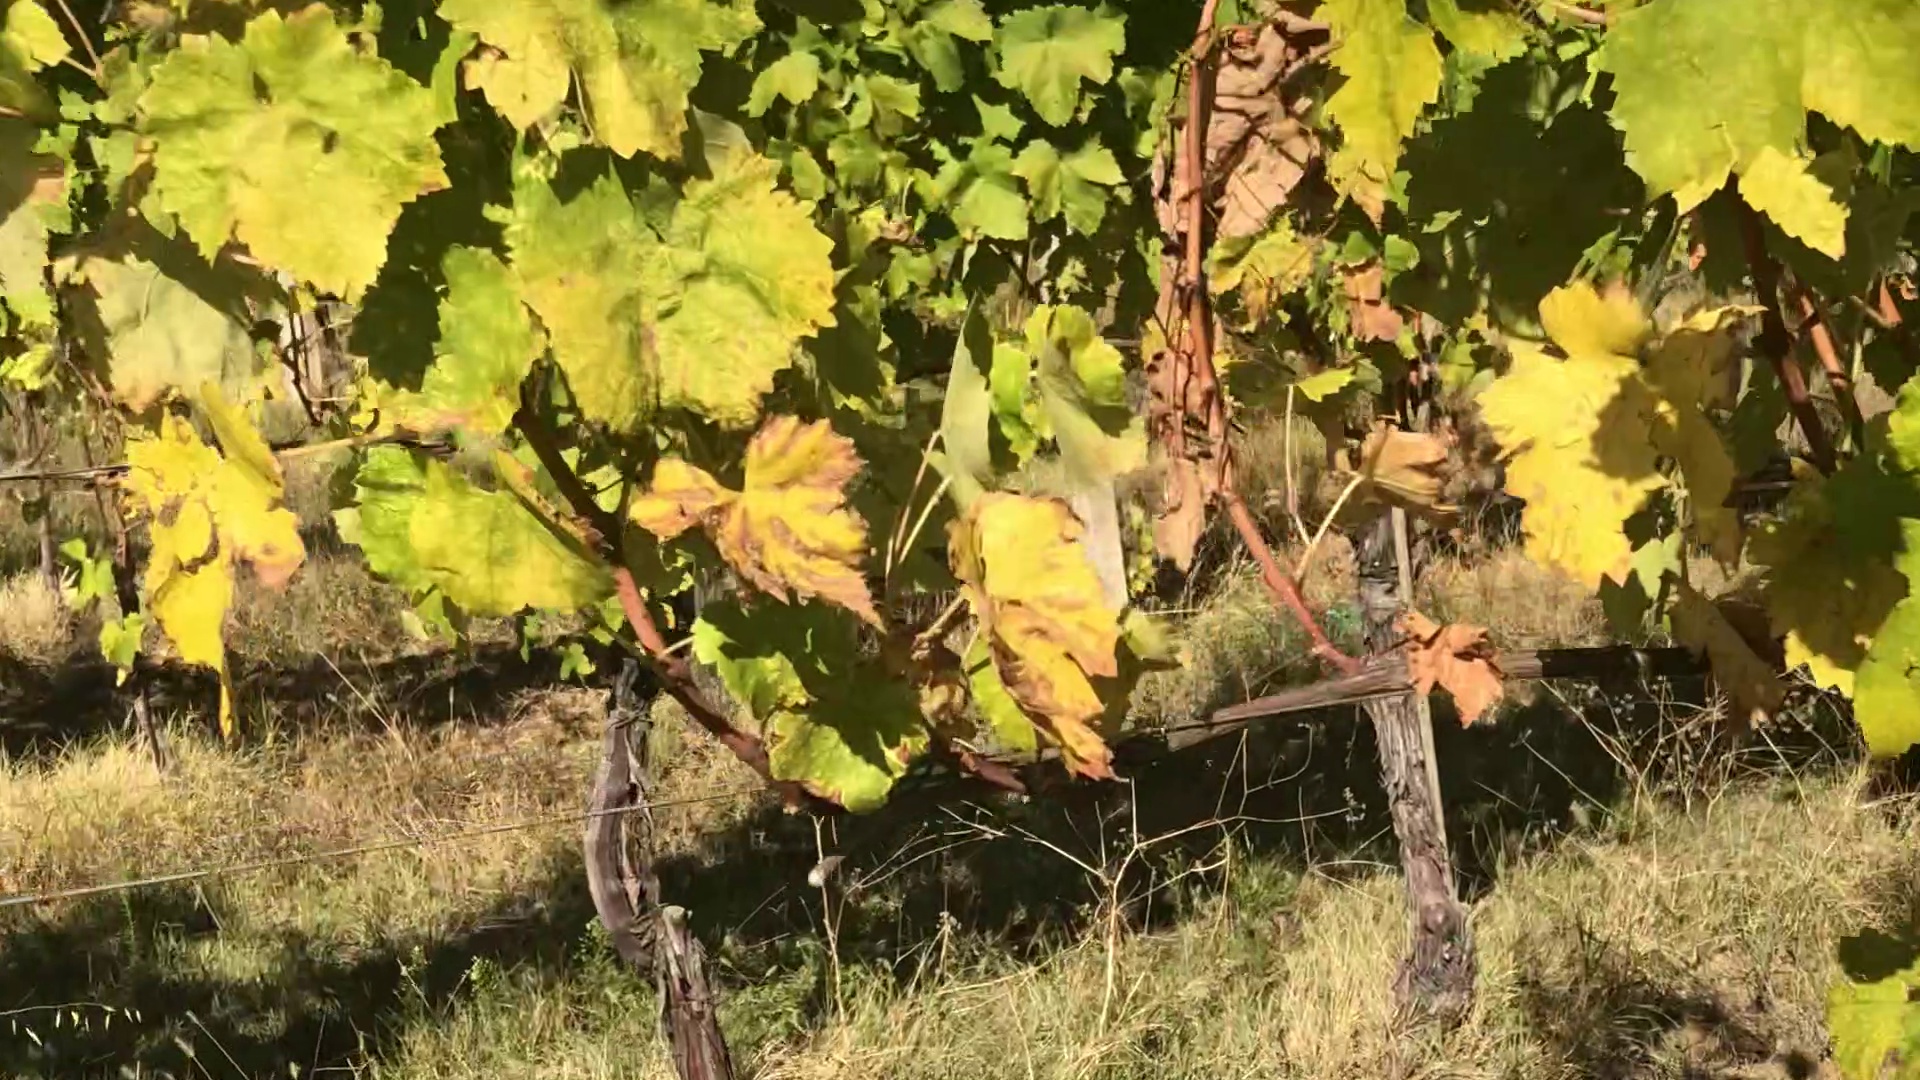
Label: healthy